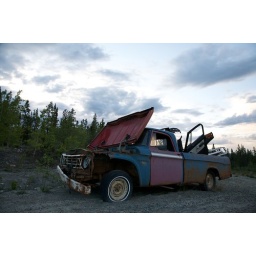
Old truck along the old ALCAN highway near Whitehorse, June 13, 2008